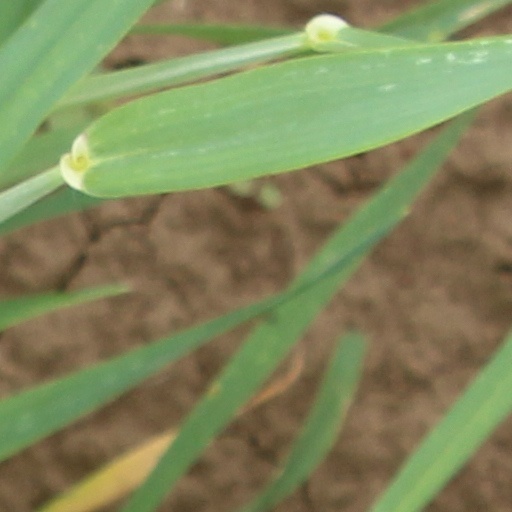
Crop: wheat